Grant Patterson

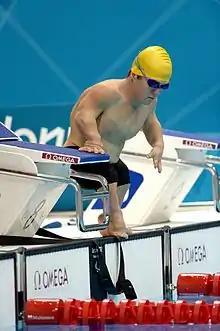
Patterson at the 2012 London Paralympics

Patterson is an S3 classified swimmer. He is coached by Herbie Howard.